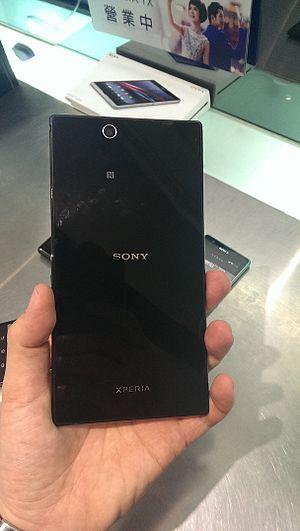
La phablette Xperia Z Ultra a été présentée le 4 juillet 2013 lors de la conférence de Sony. L'écran TFT de 6,44 pouces a 1920 × 1080 pixels. Elle pèse 212 g. Elle mesure 179 × 92 × 6,5 mm. La batterie a une capacité de 3 050 mAh. Elle a un processeur ARM à quatre cœurs Qualcomm à 2,2 GHz qui lui permet de lire des vidéos de 4096 × 2160 px. Elle est étanche et résistante à la poussière IP55 / IP58.